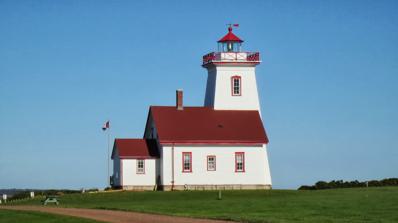
Building: Wood Islands Lighthouse
Country: Unknown
Year built: 1876
Lighthouse Wood Islands Lighthouse Wood Islands Lighthouse Location Wood Islands Prince Edward Island Canada Coordinates 45°57′00″N 62°44′46″W / 45.94991°N 62.74621°W / 45.94991; -62.74621 Tower Constructed 1875 for 1876 Foundation stone basement Construction Wooded Tower Automated Electrification 1958 Height 16.5 metres (54 ft) Shape square tower with balcony and lantern Markings white tower, red lantern and balcony Operator Wood Islands and Area Development Corporation Heritage designated heritage place, recognized federal heritage building of Canada Fog signal 1941 - 1998 Light First lit 1876 Deactivated Destaffing 1990 Focal height 21.8 metres (72 ft) Range Nominal 12 nautical miles Characteristic Iso W 10s. The Wood Islands Lighthouse is a historic lighthouse built by Donald MacMillan situated on the southeastern shore of Prince Edward Island , located in the community of Wood Islands . The lighthouse is a well-preserved three storey tower with an adjoining 1 + 1 ⁄ 2 -storey keeper's residence. The white shingled tower is topped by a red iron lantern, which is enclosed by a white railing on the observation deck. The red roof of the dwelling provides a striking contrast to the white shingled exterior of the dwelling. It was one of the last three lights on Prince Edward Island to be fully automated, and the last where the keeper and his family lived. The lighthouse and residence are now open as a museum, with exhibits about the history of lighthouses, ferry service and fishing on the island, and includes a 1950s period kitchen and keeper's quarters. History Wood Island Lighthouse: Meacham 1880 During its session of 1874, the Canadian Parliament appropriated $6,000 for the construction of a lighthouse at Wood Island, on a site purchased from Thomas McMahon in June 1875, being finished in the autumn of 1876, it was put into operation on 1 November 1876. Archibald MacKay of New Brunswick first signed the contract to construct the lighthouse, making little progress into 1875 he abandoned his efforts and Donald MacMillan, a local master carpenter, was hired to complete the lighthouse. Prior to the construction of the federal ferry wharf, that began in 1937; the light served as a navigation aid to marine traffic in the Northumberland Strait and fishing boats in and around Wood Islands Harbour. From 1940, Northumberland Ferries Limited began to use this coastal light for their seasonal ferry service operating between Wood Islands and Caribou, Nova Scotia. In 1950, the dwelling attached to the tower was renovated with a new kitchen built to accommodate the light keeper, and in 1958, the dwelling and lighthouse were wired for electricity. The light then operated on a 1000 watt airway beacon lamp and changed from a fixed light to a revolving flashing light, which is still in use. In 1984 light tower was renovated when a generator and fog alarm equipment were installed, windows were changed to accommodate ventilators, a halon fire alarm system was installed and a balcony was built in 1984 to accommodate the fog alarm equipment. After 133 years on one spot, shoreline erosion forced the moving of the lighthouse, from just a few metres above the Northumberland Straight, back 70 metres back to more solid ground, on March 10, 2009. The move was made in winter so the ground would be solid enough to support the structure for the move. Keepers Early light-keepers had a significant challenge in access, to their home and the light, as it could only be approached through dense woods and along the beach from well west of the lighthouse. The light was initially accessed from a track running south down now Pioneer Cemetery Road, to a land spit stretching south from 'Wood Island', over a sand bar, to its southeast island corner location.  With time, this track was lost and a new land was access gained running south from now McLeod Road.  The southeast island came to be attached to shore with changes in the harbour design,  with the construction of the Wood Islands ferry terminal and its ferry berthing docks. Keeper Period of Service Notes / Comments James MacMillan 1876 – 1887 Assisted by Son Neil William D. MacMillan 1887 – 1898 Dismissed for Political Activity John Roderick W. McKay 1898 – 1912 Lived in Wood Islands Levi Morrow 1912 – 1924 Lived in Iris, PE Thomas Art Smith 1924 – 1949 From New Glasgow, NS George Stewart 1949 – 1972 WW2 Medal of Bravery 1945 Manson E. Murchison 1972 – 1974 WW2 Veteran: Italy / France Bernard Beaton 1975 – 1976 From Cape Breton, NS Leon Patton 1977 – 1990 From Cape Breton, NS Lighthouse Wood Islands Harbour Range Lights Wood Islands Front Range Location Wood Islands, PE Coordinates 45°57′00″N 62°44′44″W / 45.95001°N 62.74560°W / 45.95001; -62.74560 ( Wood Islands Harbour Range Rear Light ) (rear) 45°57′01″N 62°44′46″W / 45.95026°N 62.74617°W / 45.95026; -62.74617 ( Wood Islands Harbour Range Front Light ) (front) Tower Constructed 1902 Construction wooden tower Automated 1990 Height 16.5 m (54 ft) Shape square tower with lantern and gallery Markings white tower, red vertical stripe on the range line Operator Wood Islands Lighthouse Heritage designated heritage place, recognized federal heritage building of Canada Light Deactivated 2007 Focal height 21.8 m (72 ft) Range 12 nmi (22 km; 14 mi) Characteristic Iso W 10s Harbour Range Lights The Wood Islands Harbour Range Lights are a set of range lights at Wood Islands, Prince Edward Island , Canada, are now located by the Wood Islands Lighthouse, it built in 1876.  The Wood Islands Harbour Front Range and Wood Islands Harbour Rear Range were built in September 1902, they were relocated to the southern pier at the harbour entrance in 1940, and no longer active. Designed by the Department of Marine, and built by M. Walsh, the Front Range Light began as a square, wooden, tapered light covered with metal siding, standing 4.5 m (18.4 feet) in height from base to vane. It later gained its attached shed and a gable roof, over its door. The larger Back Range Light, of the same builder and designer, has retained its design with its most outstanding feature being the lantern deck's wooden railing and supporting wooden brackets. Range (leading) lights, placed in line, are used as inbound aids to navigation, for a tight entry into dangerous narrow and/or shallow channels. Though they may be any two objects in line, typically they are distinctive lights operating as a pair, the front range beacon being lower than the rear, to form a range (leading line), when brought into transit. The one nearest to the observer is the front light and the one farthest from the observer is the rear light. When both ranges are aligned the vessel is on a correct bearing. If a ship veers too far to the right, the rear range appears to drift to the right of the front range; if the error is to the left, the rear drifts left. Designation Source Front Range Number Rear Range Number Admiralty H0964 H0964.1 Canada F&O CCG 973 CCG 974 NGA 8168 8172 ARLHS CAN-536 CAN-537 Standing Height 6 m / 20 ft 10 m / 33 ft See also List of lighthouses in Prince Edward Island List of lighthouses in Canada References